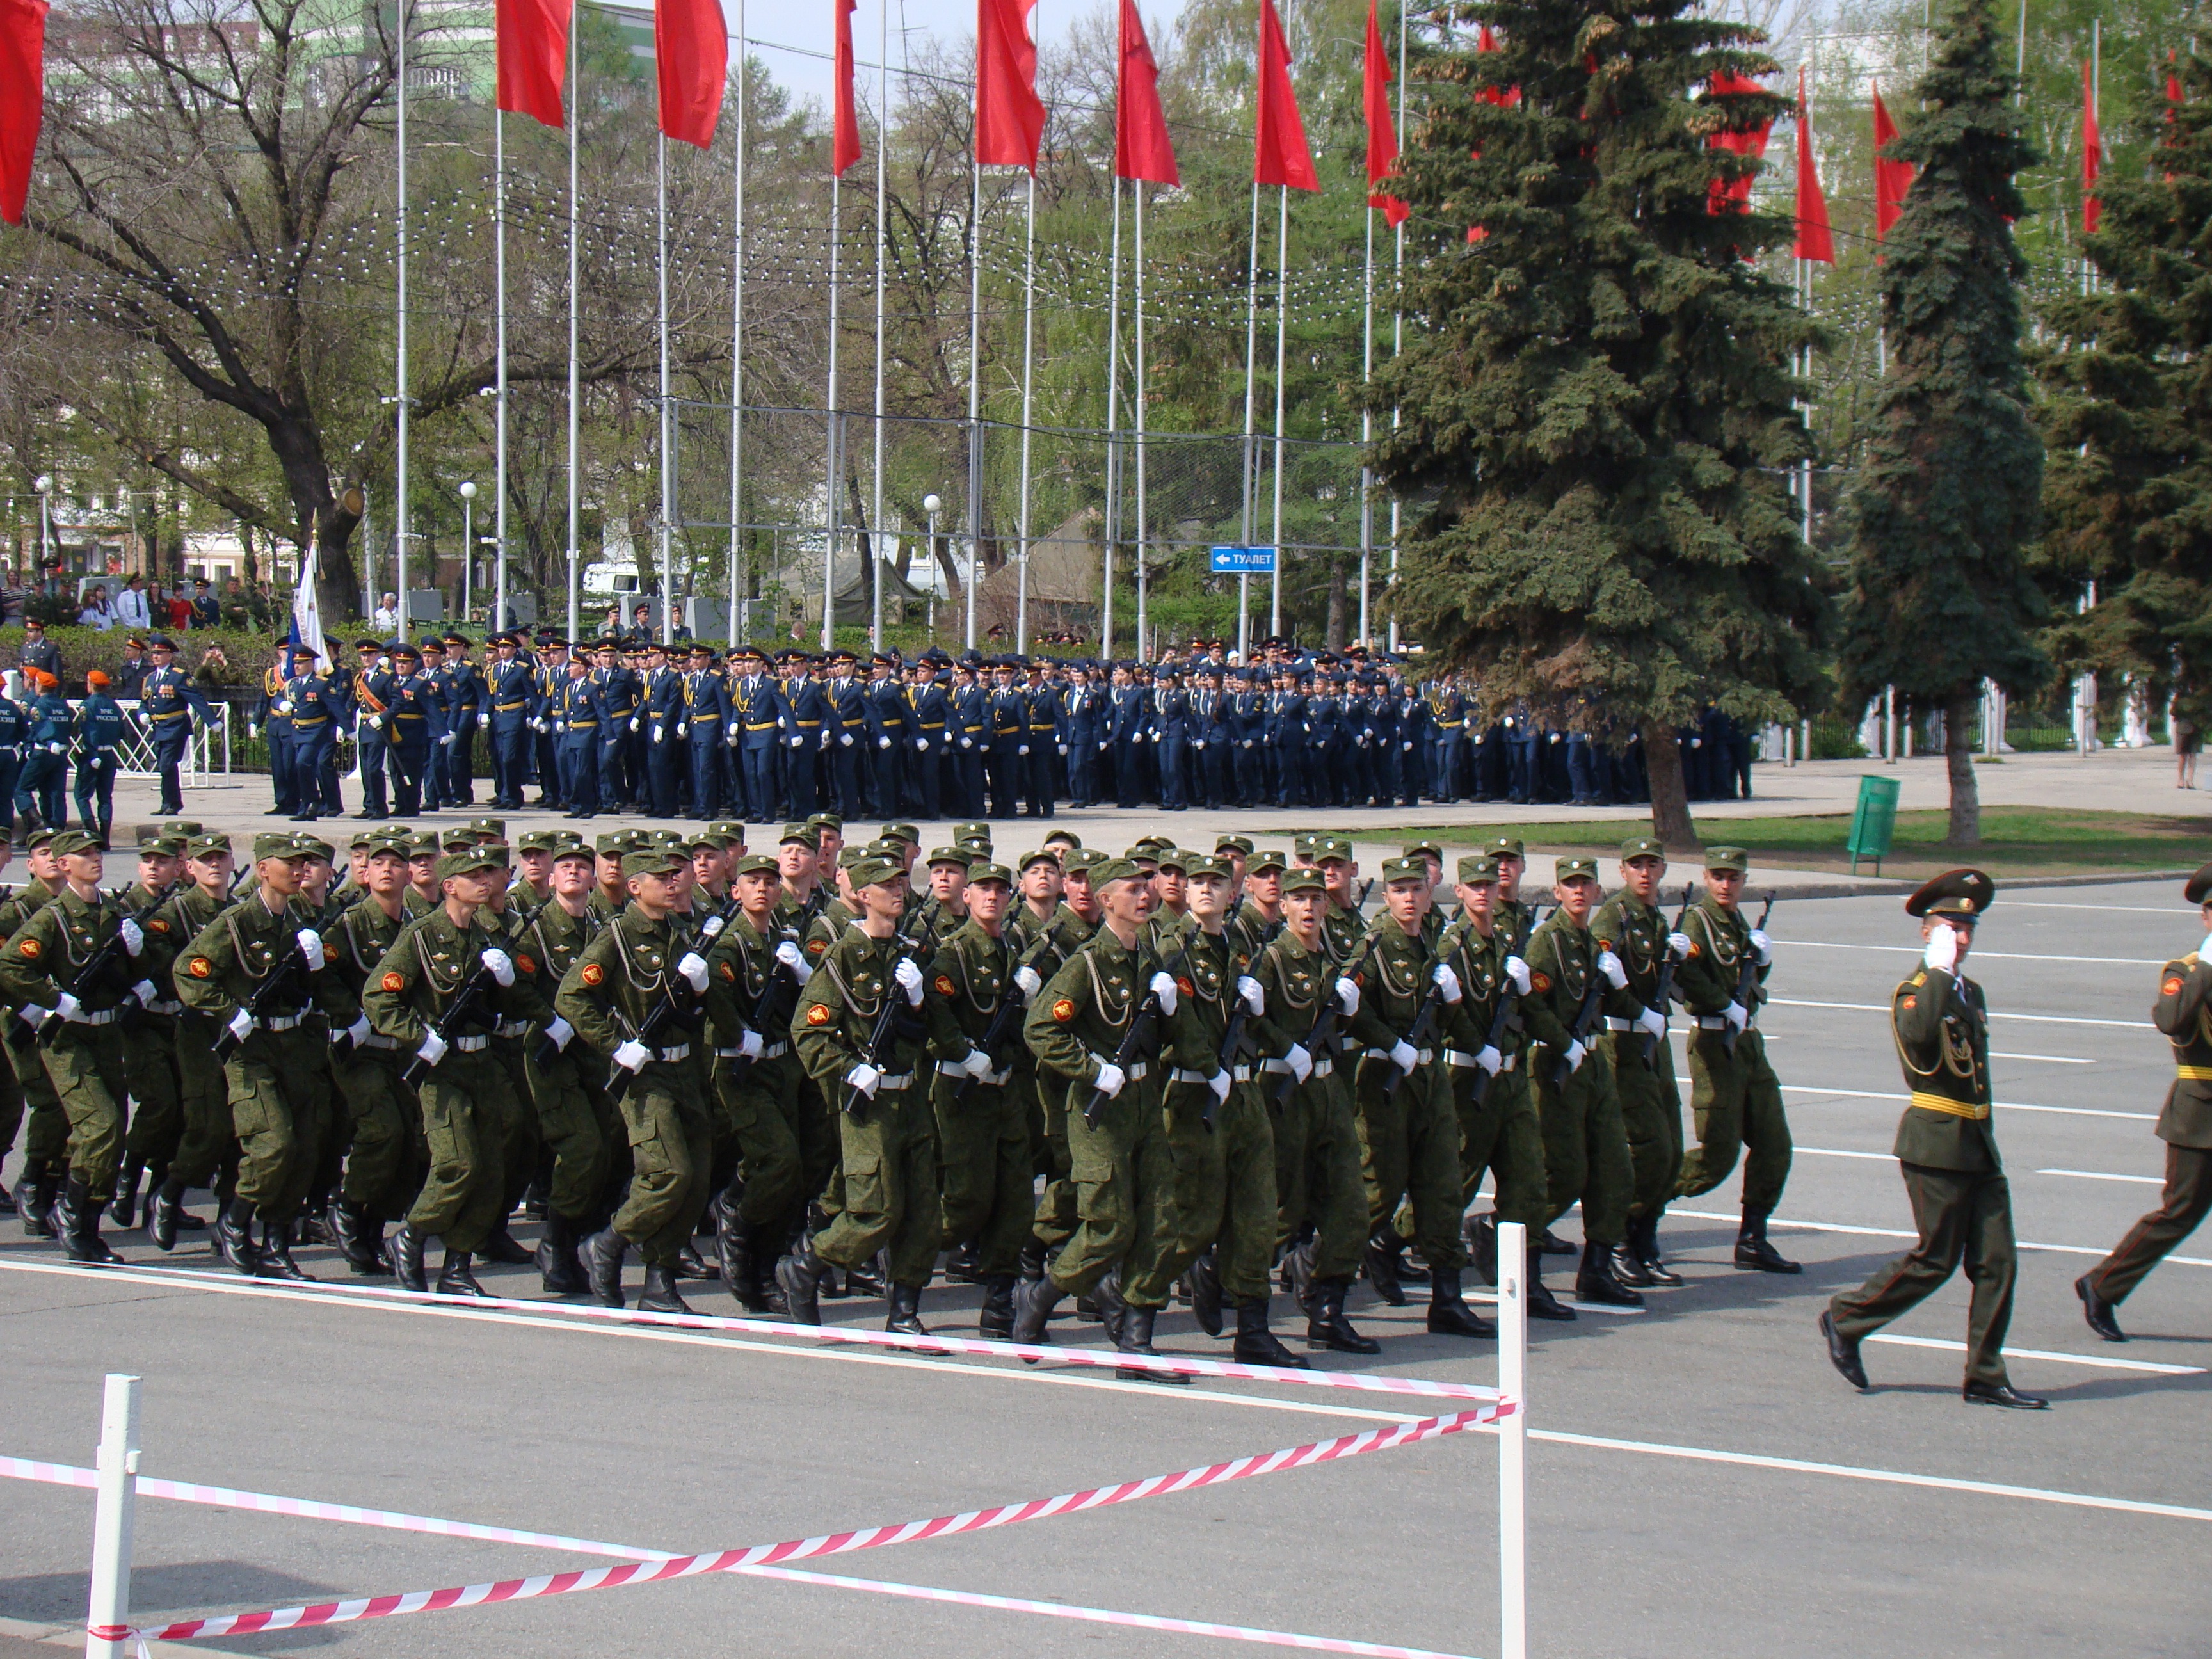
person, military, soldier, army, banner, musician, parade, marching band, area, soldiers, russia, marching, troop, troops, officers, air force, victory day, samara, musical ensemble, military police